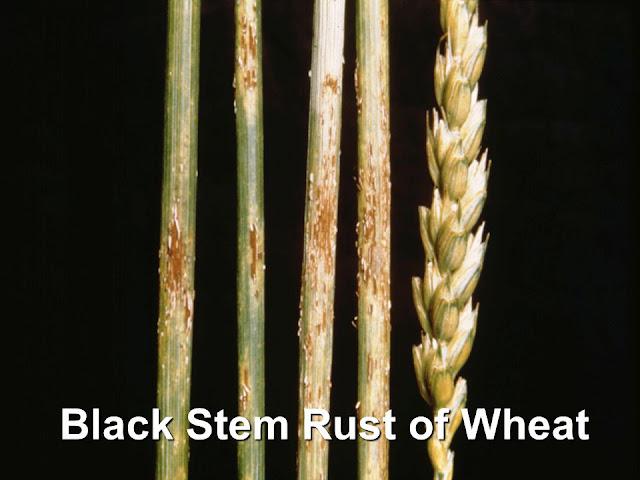
Plant: Wheat
Disease: wheat stem rust